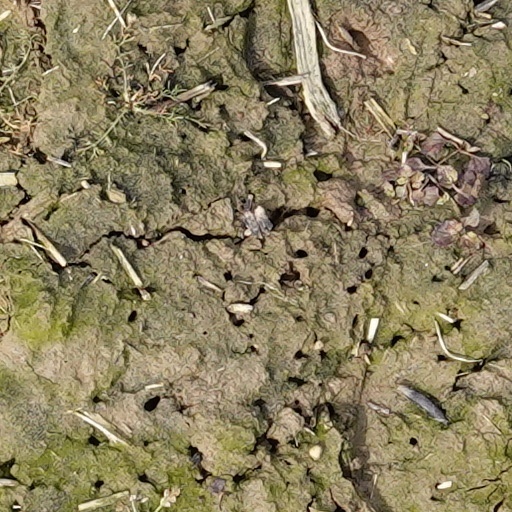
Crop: wheat